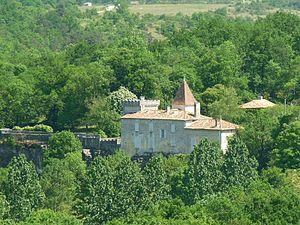
les Fieux (La Rochebeaucourt, Dordogne), vus de la falaise d'Edon, Charente, France
La Rochebeaucourt-et-Argentine est une commune française située dans le département de la Dordogne, en région Nouvelle-Aquitaine.